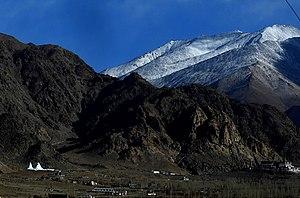
Un Stupa de glace est un type de glacier artificiel visant à lutter contre la pénurie d'eau causée par le réchauffement climatique dans l'Himalaya. Le concept a été inventé par l'ingénieur Sonam Wangchuk en 2014 dans la région de Ladakh.